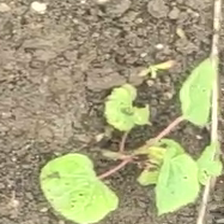
Weed species: Little_Mallow(Malva parviflora)